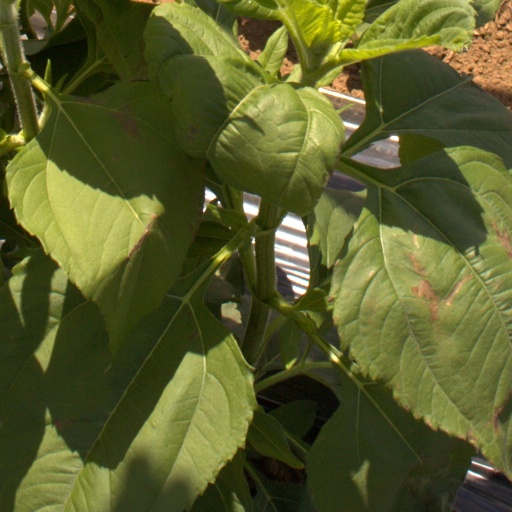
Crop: Jerusalem artichoke